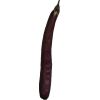
Label: Eggplant long 1